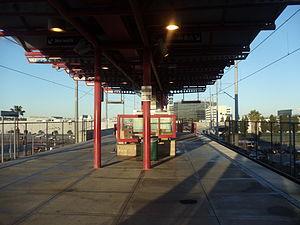
Aviation/LAX, anciennement Aviation Blvd/I-105, est une station du métro de Los Angeles desservie par les rames de la ligne C et située au sud de Los Angeles en Californie.